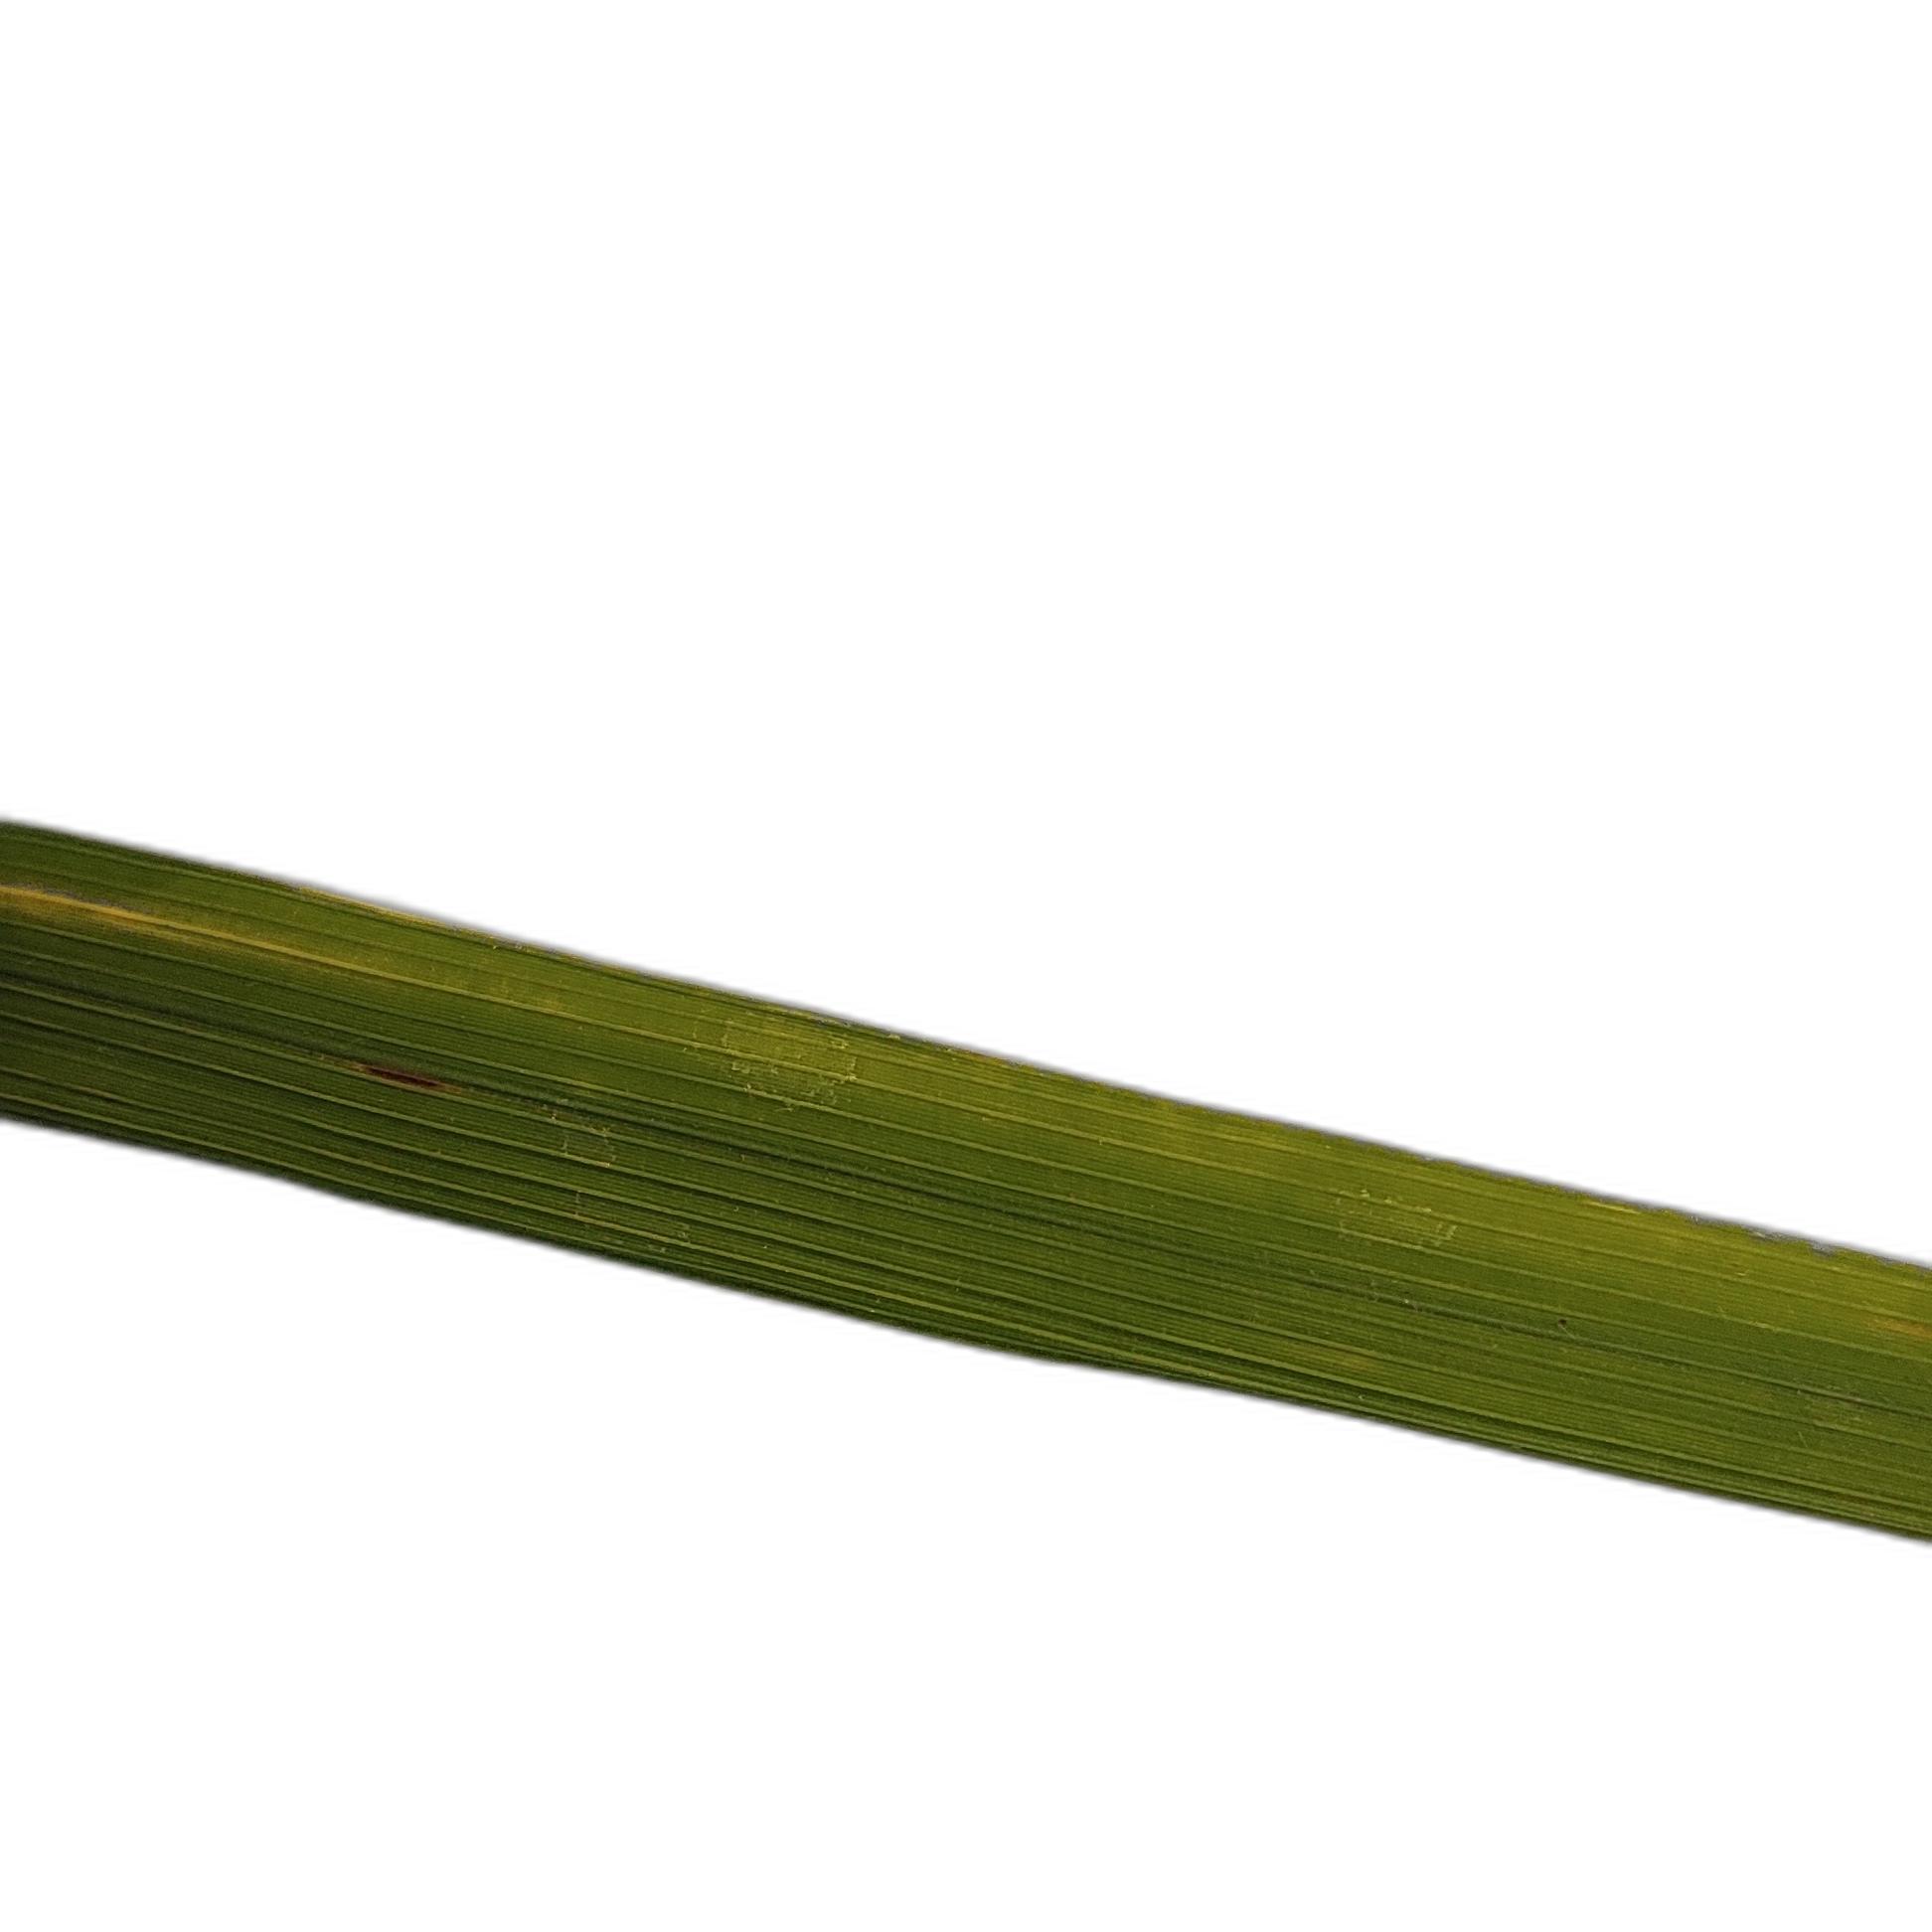
Label: Rice Blast